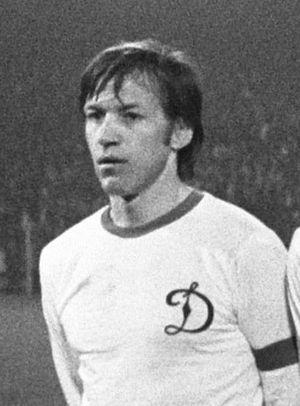
Viktor Mikhaïlovitch Kolotov, né le 3 juillet 1949 à Ioudino et décédé le 3 janvier 2000 à Kiev, est un footballeur international soviétique, puis entraîneur ukrainien de football.